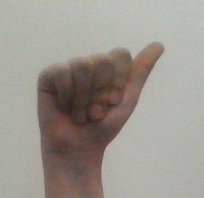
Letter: dhad